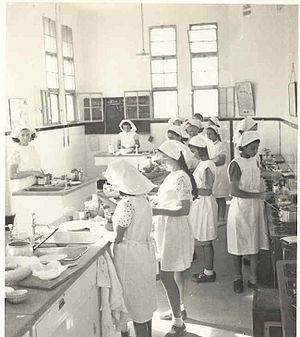
La cuisine israélienne comprend les plats originaires d'Israël, ainsi que les plats apportés par les Juifs de la diaspora. Déjà avant l'établissement de l'État d'Israël, et particulièrement depuis la fin des années 1970, une cuisine fusion israélienne s'est développée.